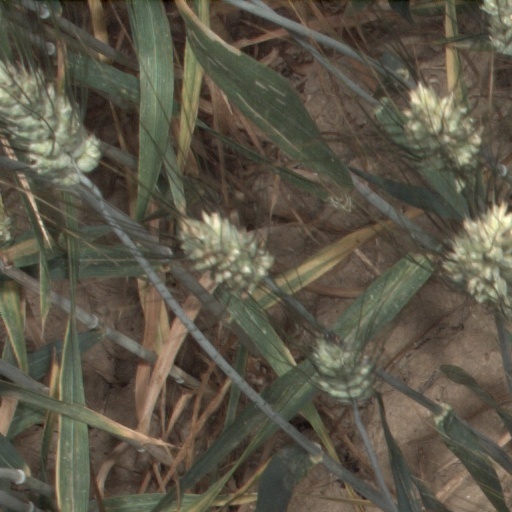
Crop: wheat